Kavadarci

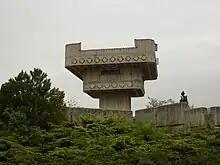
The ossuary monument in Kavadarci

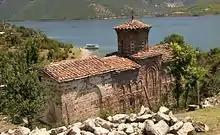
Pološki Monastery

The vanity and arrogance of the son made him claim that the church he built was so beautiful and so well made that even if Saint Ilija came down from the heavens he would not be able to destroy it. At that moment a lightning bolt appeared out of the blue sky: Saint Ilija angered by this claim split the new church in half. It is said that if the break is repaired, each year on the day of Ilinden, August 2 (St. Elijah's Day) the church will split in the exactly same place.